Ila Mitra

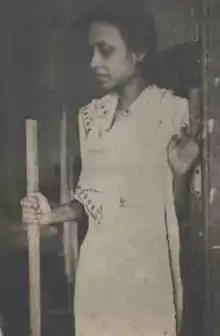

Partly due to the torture, Mitra fell very sick in jail. In 1954, the United front government of Pakistan paroled her and sent her to Kolkata for treatment. As she was a Hindu and a Communist activist, to avoid persecution, she did not return to Pakistan and stayed the rest of her life in India. She also participated in mobilizing public opinion and support during the Bangladesh Liberation War of 1971.